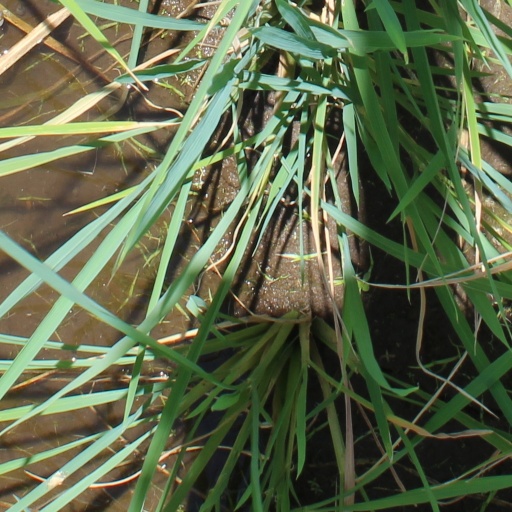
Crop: rice